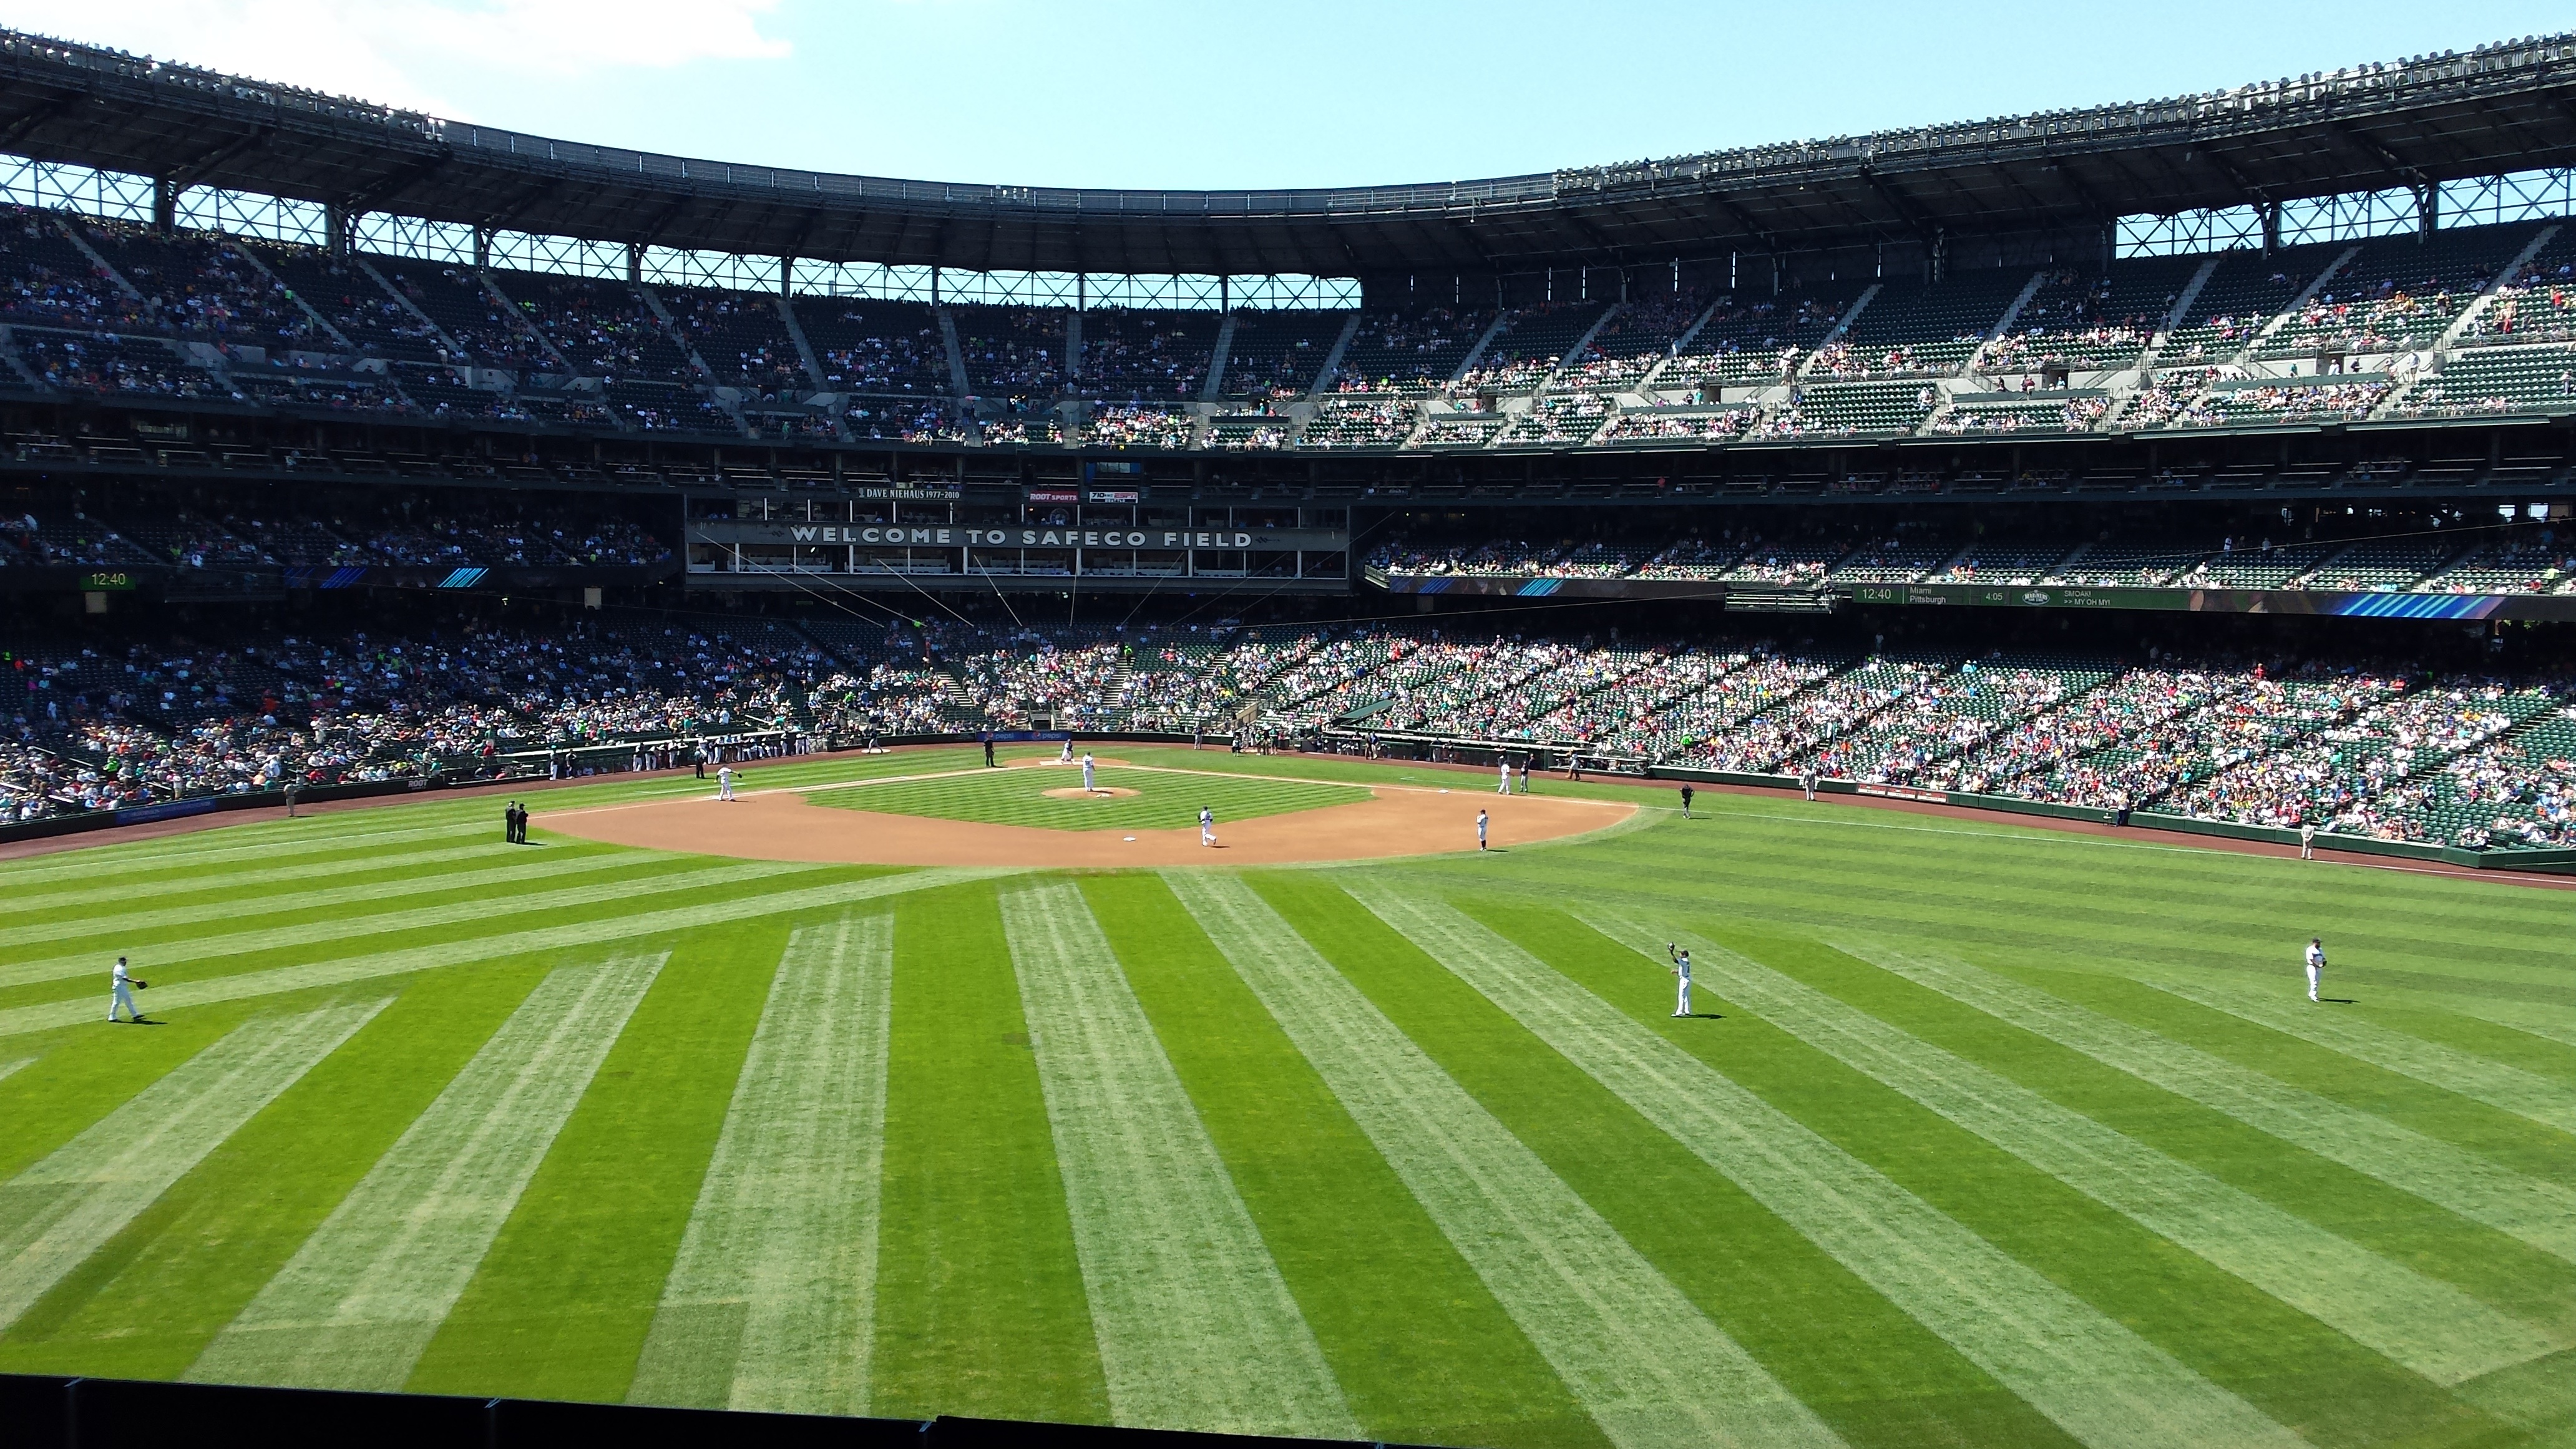
structure, stadium, baseball field, washington, seattle, baseball stadium, arena, sports, baseball diamond, race track, baseball park, safeco field, geographical feature, sport venue, soccer specific stadium